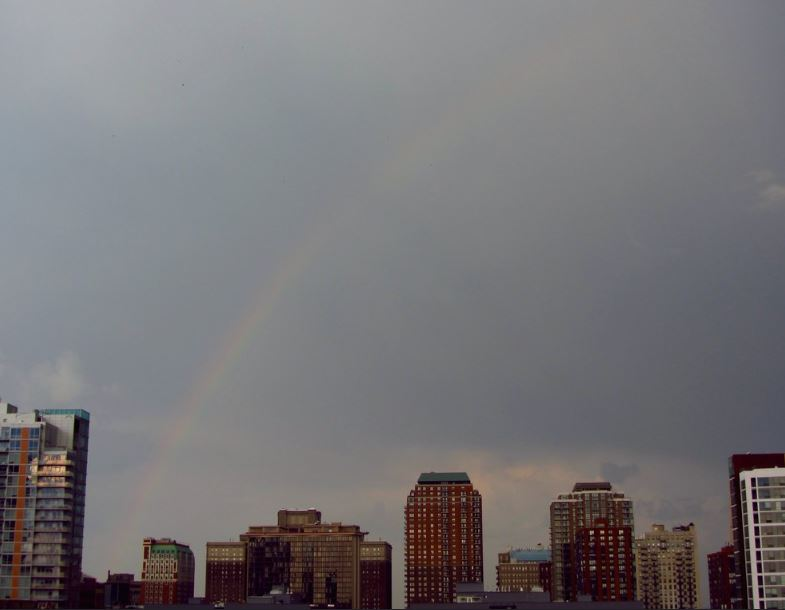
Fire: no
Smoke: no